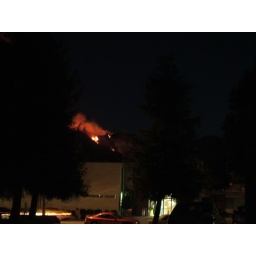
Taken by my kitchen door